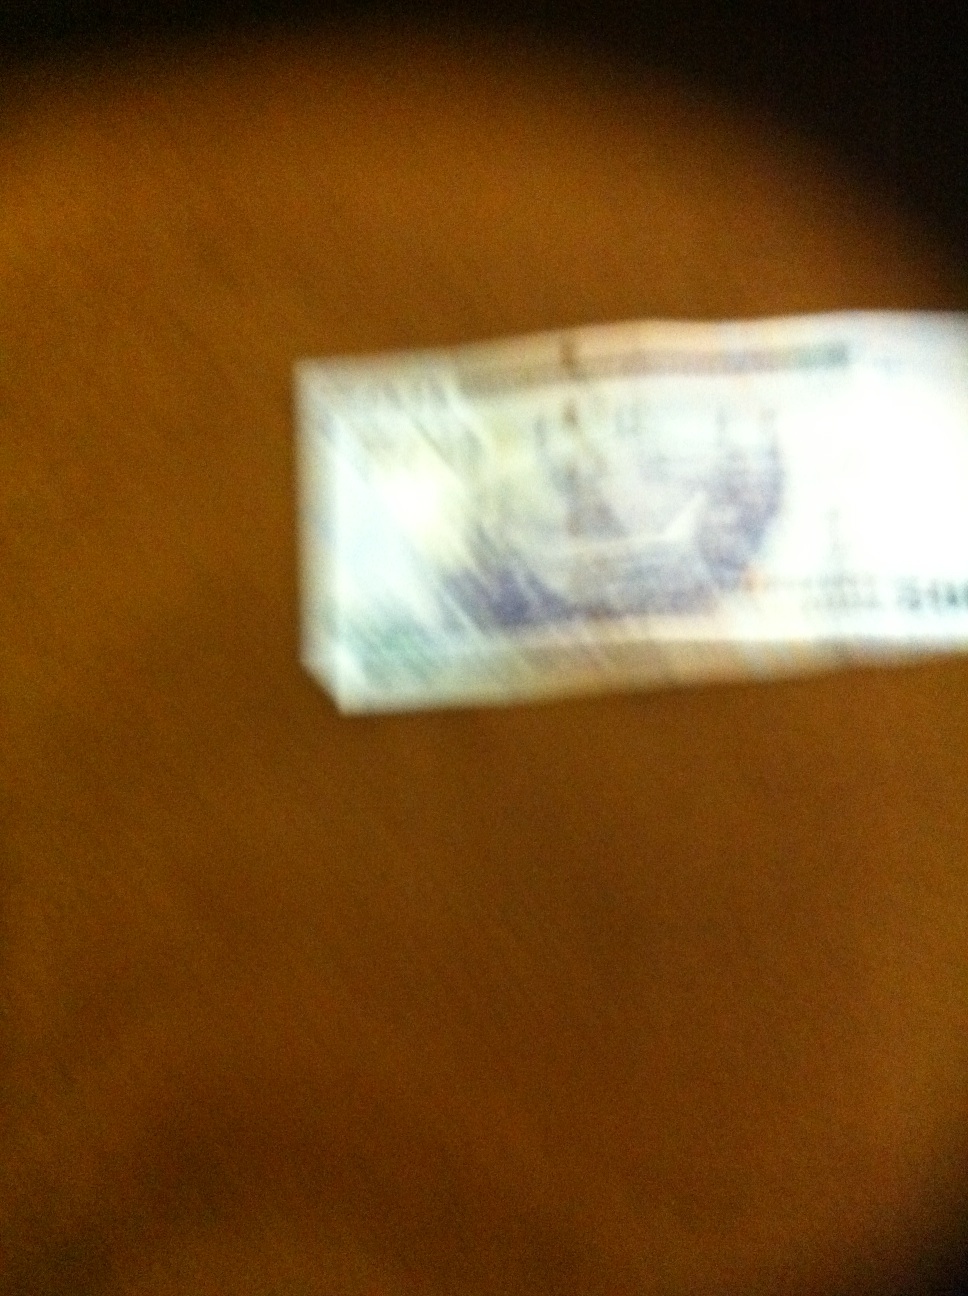Question: How money?
Answer: unanswerable